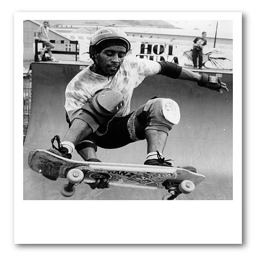
a vintage photo of a man on a skate board
A skater gets some air while riding at a skate park.
there is a man on a skateboard doing a trick
A black and white photo of a black man going down a ramp with his skateboard.
A black and white photo of a skateboarder in the middle of a trick in the air.